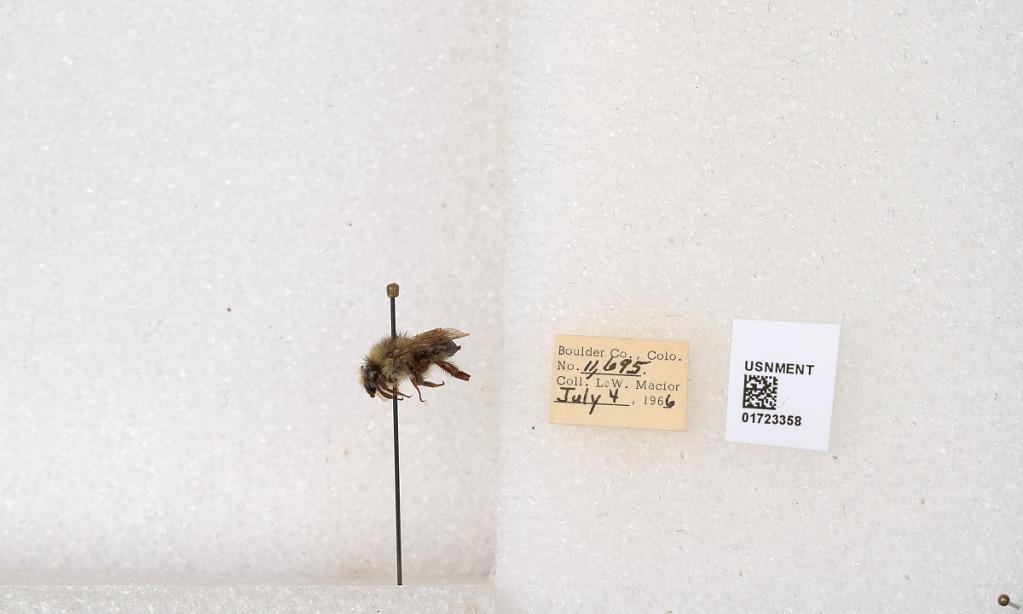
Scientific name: Bombus flavifrons Cresson
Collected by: L. Macior
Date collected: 1966-7-4
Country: United States
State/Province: Colorado
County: Boulder
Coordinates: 40.0925, -105.358